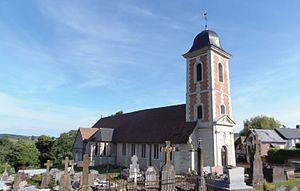
Le Mesnil-sur-Blangy. (Normandie, France). L'église Notre-Dame.
Le Mesnil-sur-Blangy est une commune française située dans le département du Calvados en région Normandie, peuplée de 166 habitants.